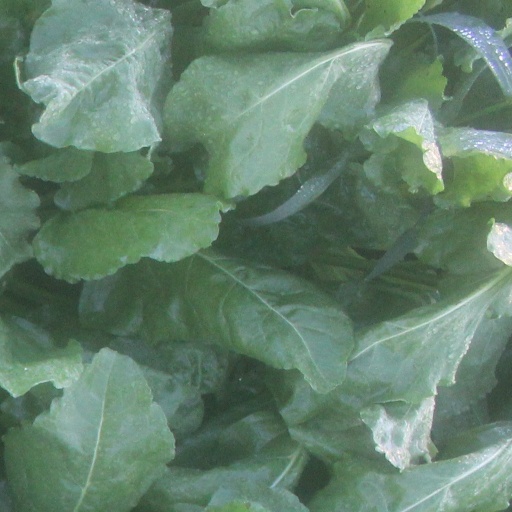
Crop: sugar beet